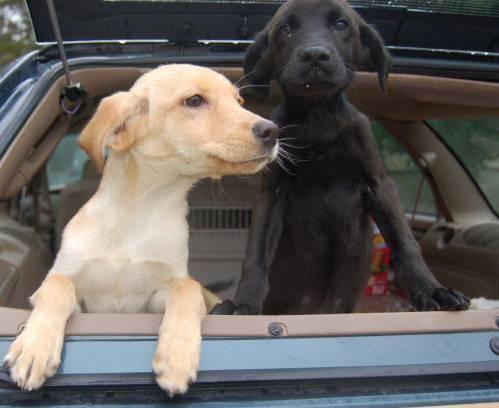
dog